United Goans Party

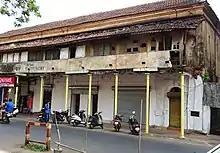
United Goans Party office

After Goa's accession into the Indian union in 1961, Goa became a union territory with its own legislature. Elections to the state assembly were scheduled to be held in 1963. There were calls from many sections in Goa and the neighbouring state of Maharashtra to merge the tiny state into Maharashtra. This demand was spearheaded by the Maharashtrawadi Gomantak Party.